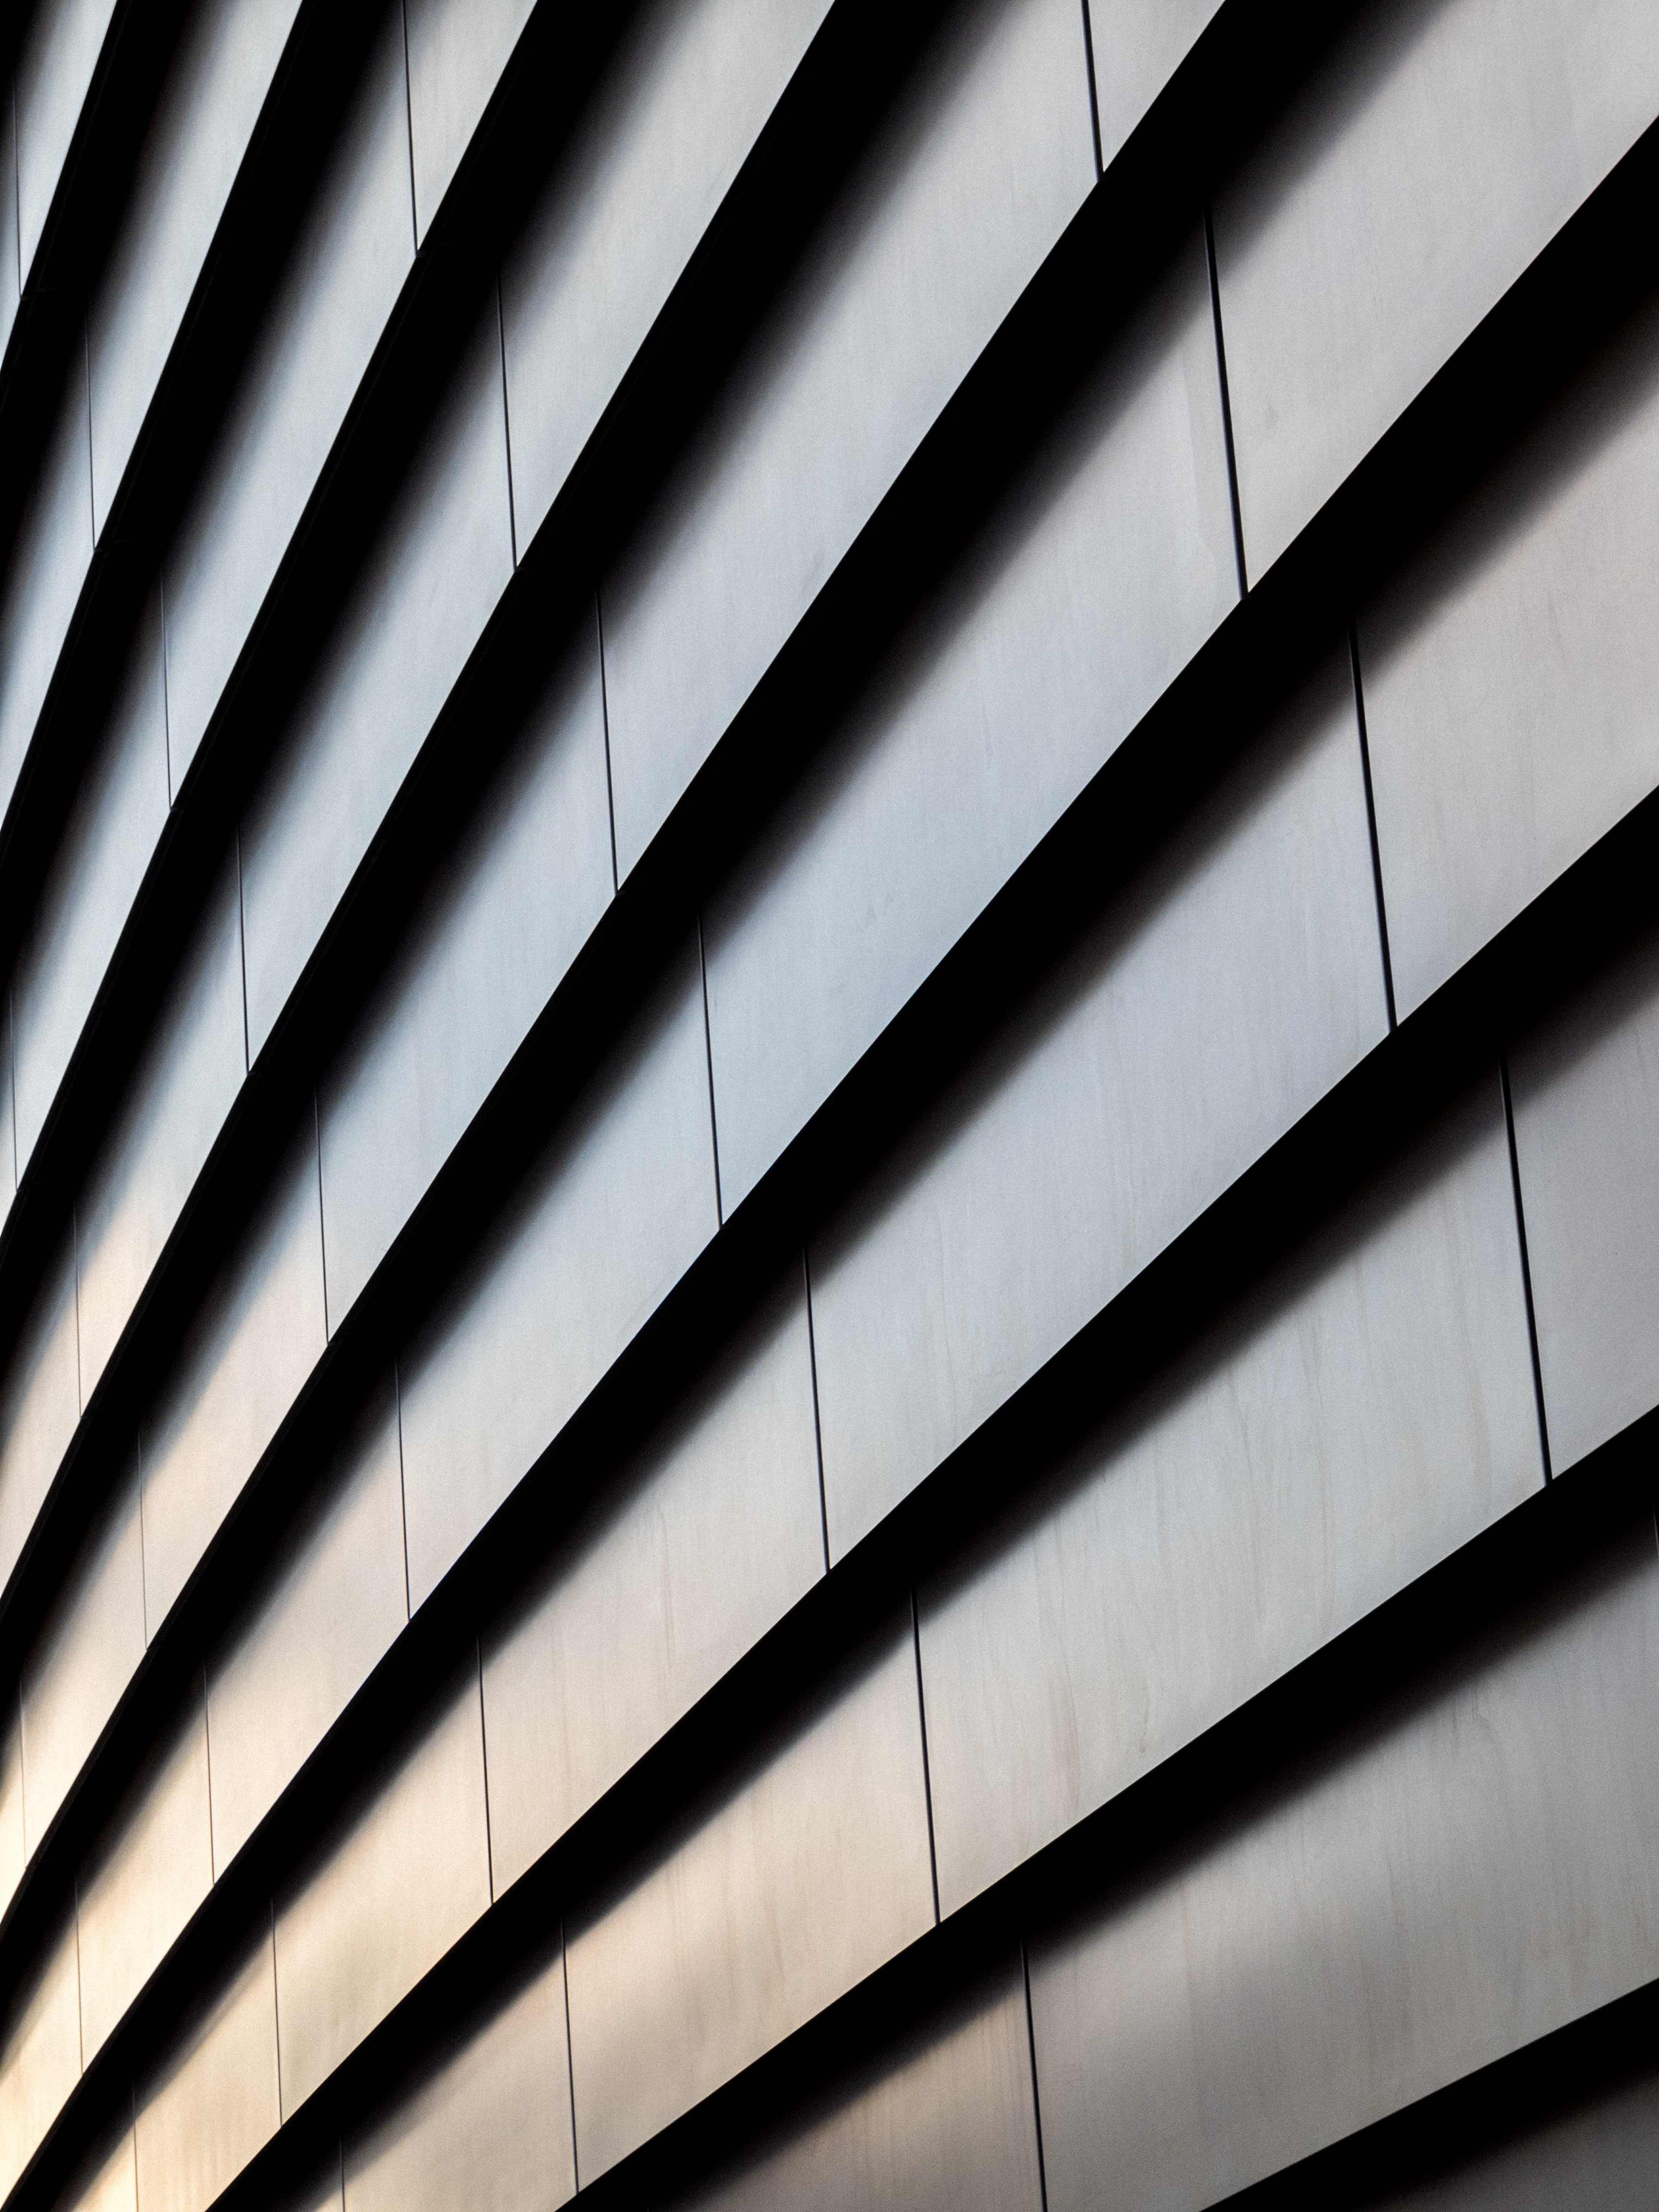
light, black and white, architecture, wood, white, skyscraper, wall, pattern, line, reflection, color, metal, facade, black, monochrome, material, interior design, lines, design, symmetry, window blind, shape, daylighting, monochrome photography, window covering, window treatment